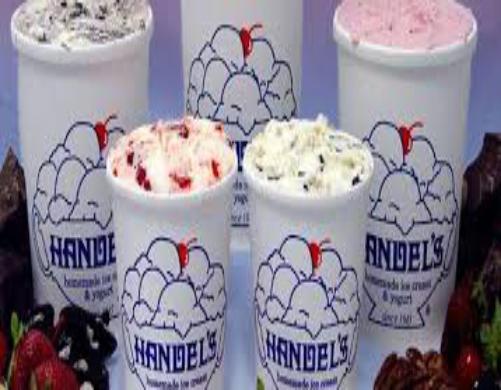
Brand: Handel's Homemade Ice Cream & Yogurt
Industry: Food